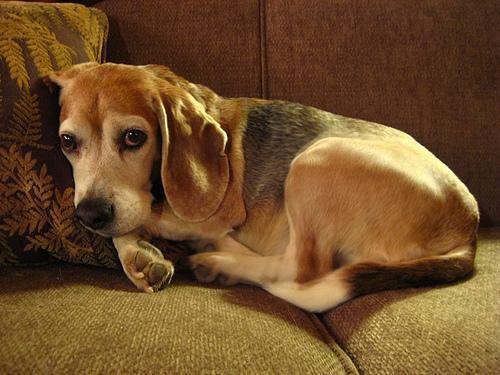
beagle